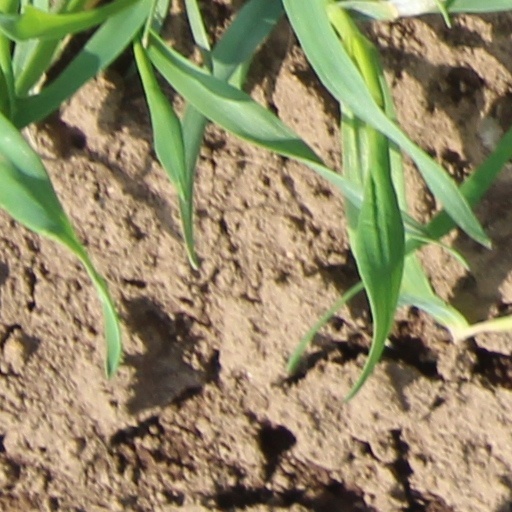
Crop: wheat